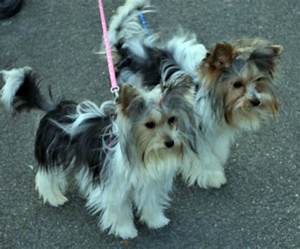
Label: cane